3820

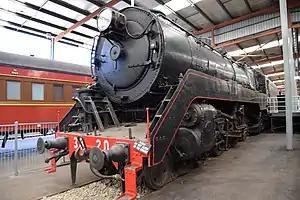
3820 at the NSW Rail Museum in March 2016

3820 is a 4-6-2 steam locomotive operated by the New South Wales Government Railways between 1947 and 1970. It has been preserved by the NSW Rail Museum, Thirlmere.